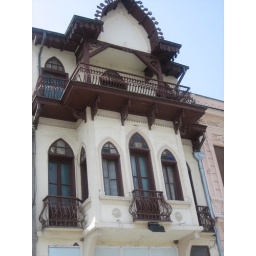
A typically elegant Bitola house on Marshal Tito street in the centre of town